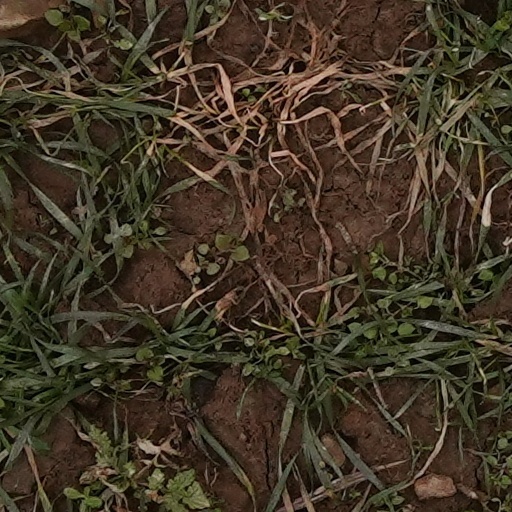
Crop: wheat